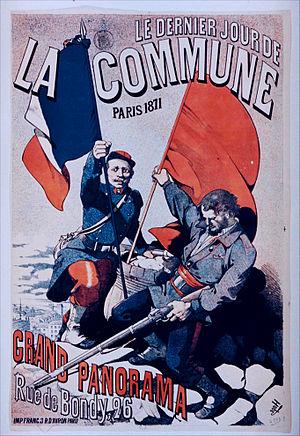
Le Dernier Jour de la Commune, Paris 1871. Lithogr. en coul. 61 x 40 cm.
La Commune de Paris est une période insurrectionnelle de l'histoire de Paris qui dura un peu plus de deux mois, du 18 mars 1871 à la « Semaine sanglante » du 21 au 28 mai 1871. Cette insurrection contre le gouvernement, issu de l'Assemblée nationale qui venait d'être élue au suffrage universel masculin, ébaucha pour la ville une organisation proche de l'autogestion ou d'un système communiste.